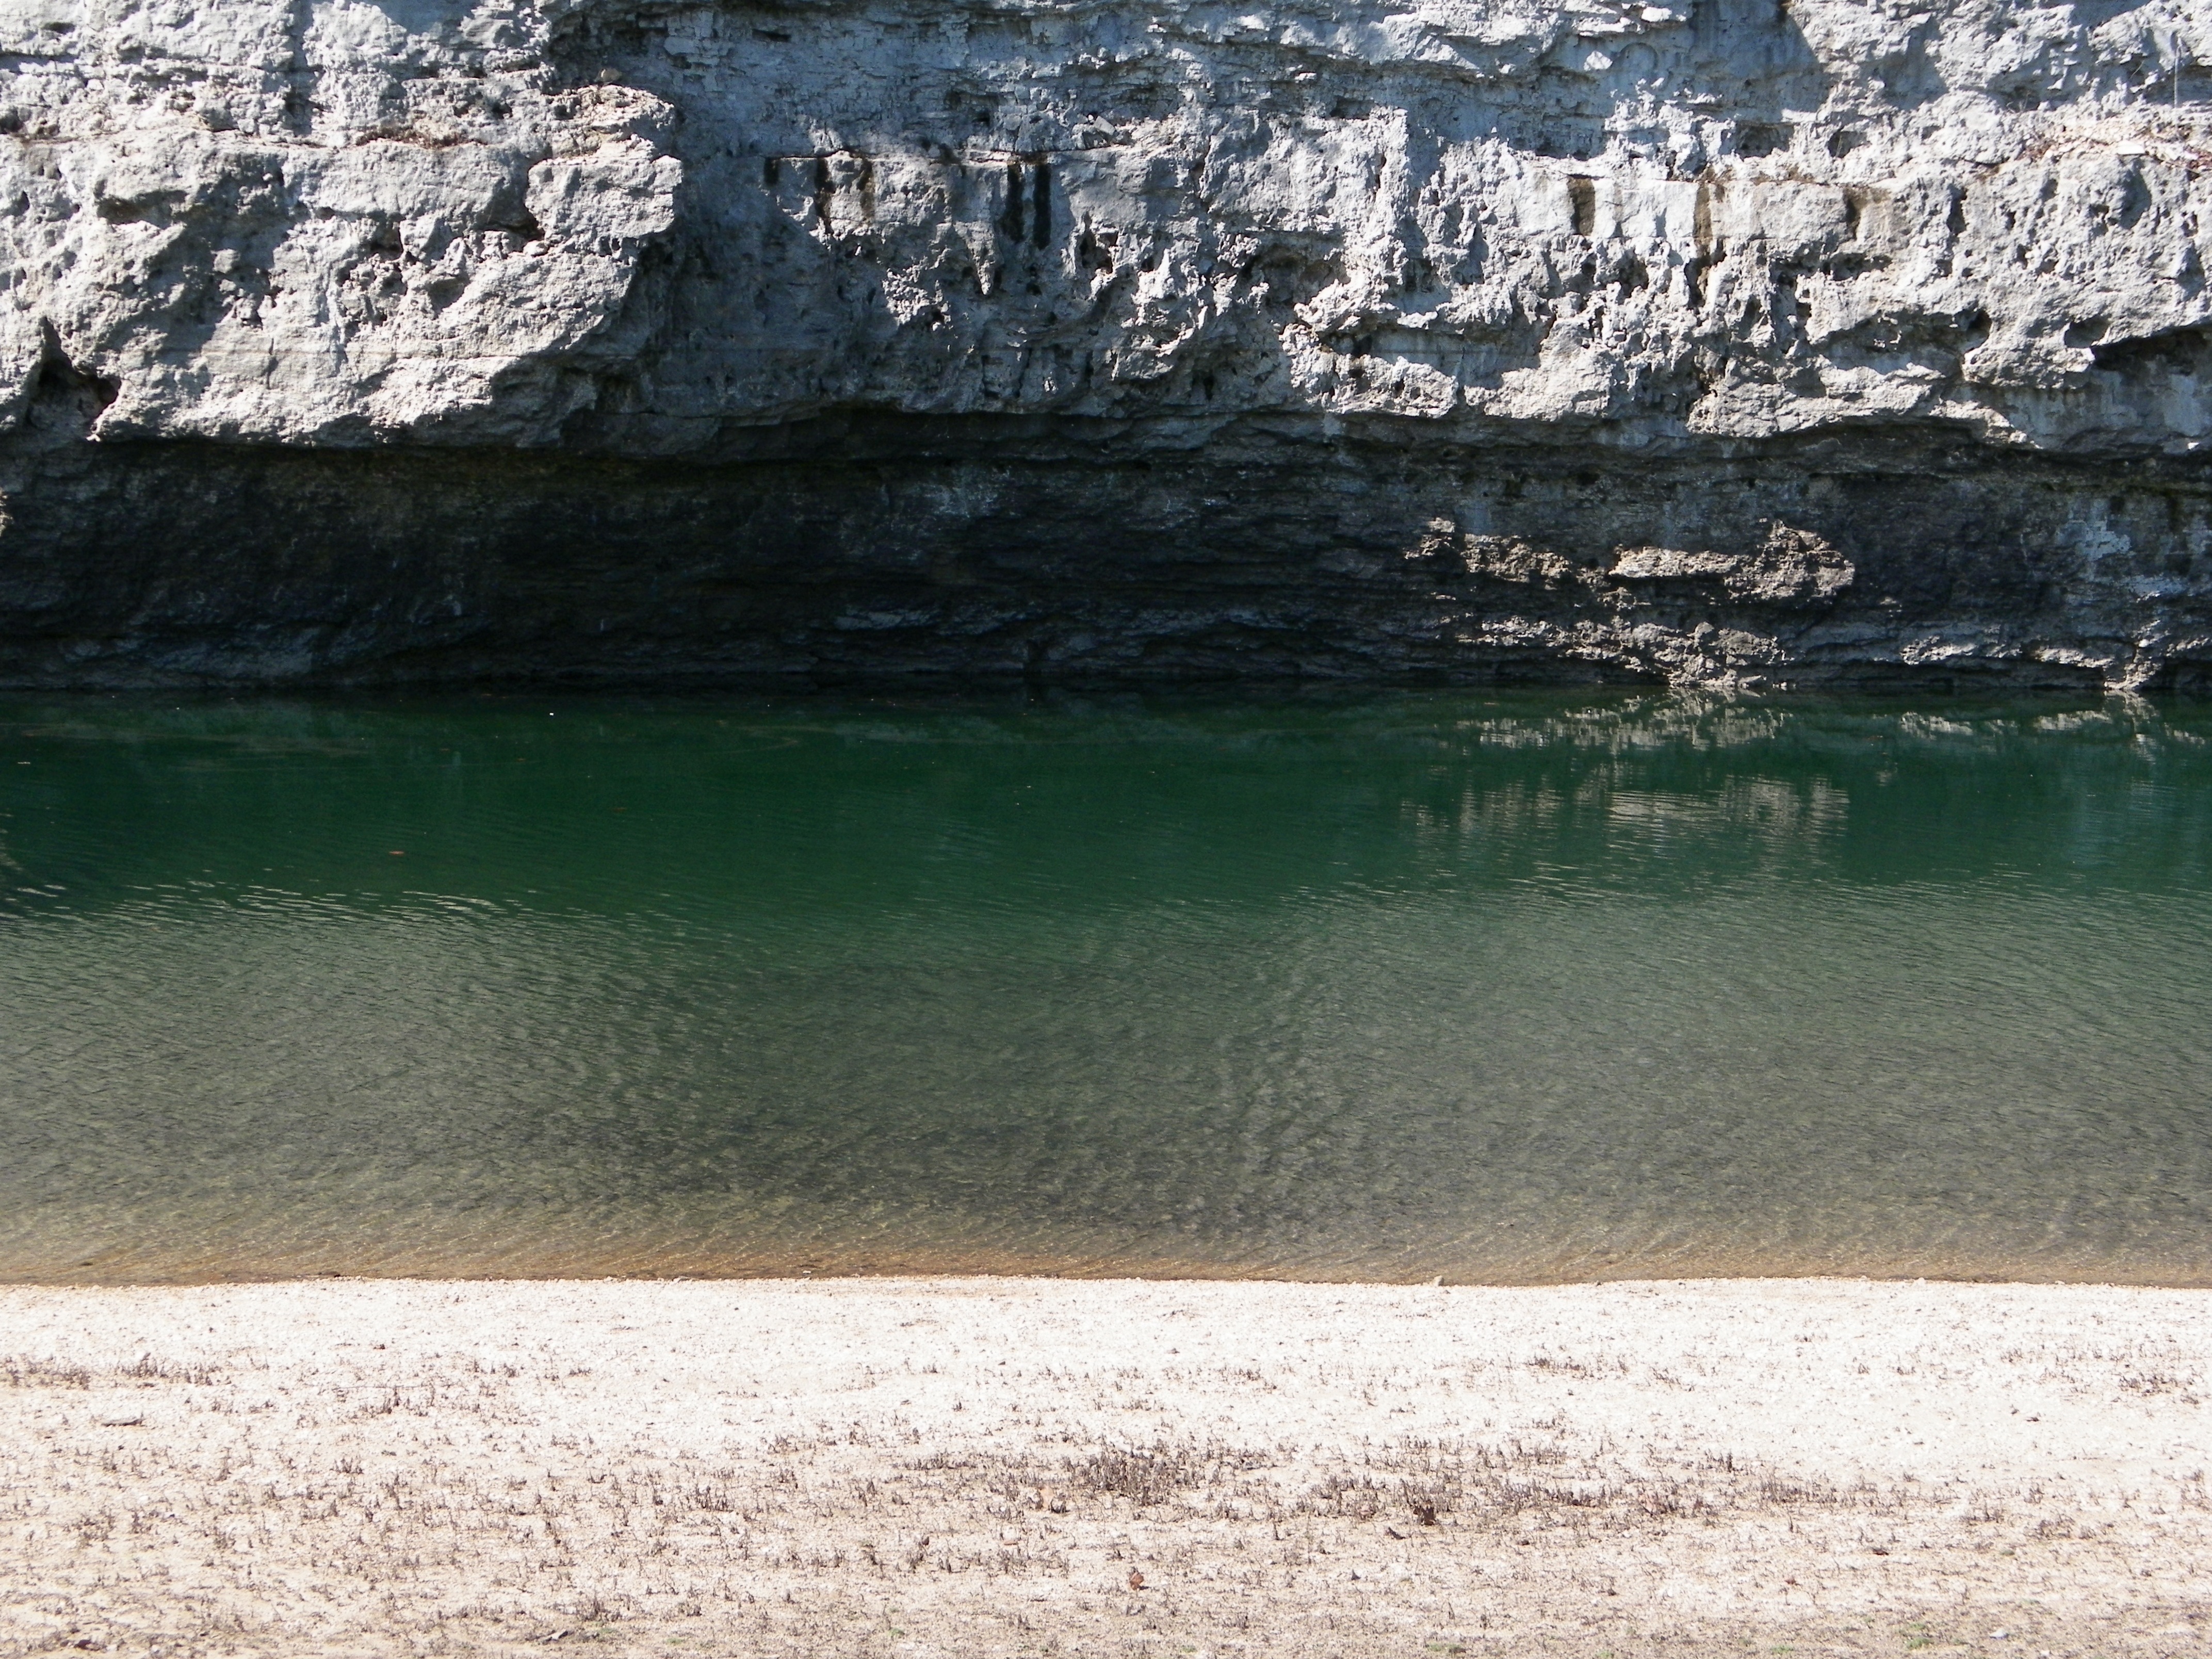
landscape, sea, coast, water, nature, rock, creek, lake, river, cliff, wild, tranquility, stream, green, reflection, flowing, scenic, peaceful, scenery, bay, rocky, terrain, rocks, outdoors, stones, bright, day, landform, geographical feature, lows